Mutaz Barsham

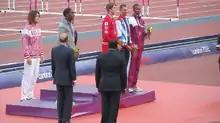

At the 2012 Olympic Games, held in London, United Kingdom, on 7 August, Barsham won the bronze medal with a jump of 2.29, finishing in a 3-way tie for third place with Derek Drouin from Canada and Robert Grabarz from Great Britain. In 2019 the winner of the competition, Ivan Ukhov, was stripped of the gold medal by the Court of Arbitration in Sport for doping offences and in 2021 Barsham, alongside Drouin and Grabarz, were promoted to joint silver medals for the event.